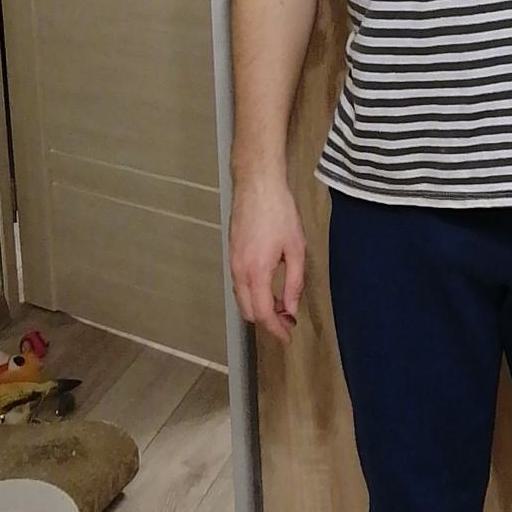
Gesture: no_gesture